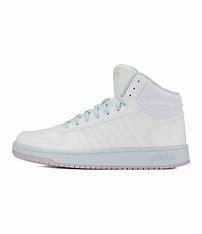
Brand: adidas
Model: NEO Hoops 2 Mid Skate